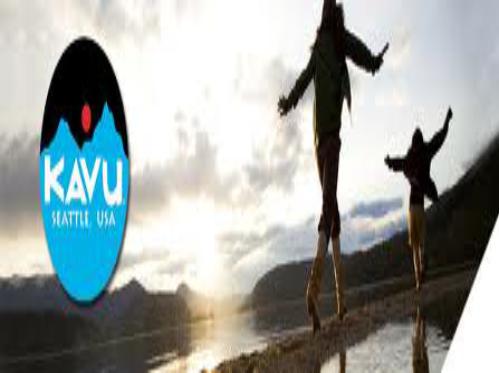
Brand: Kavu
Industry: Clothes